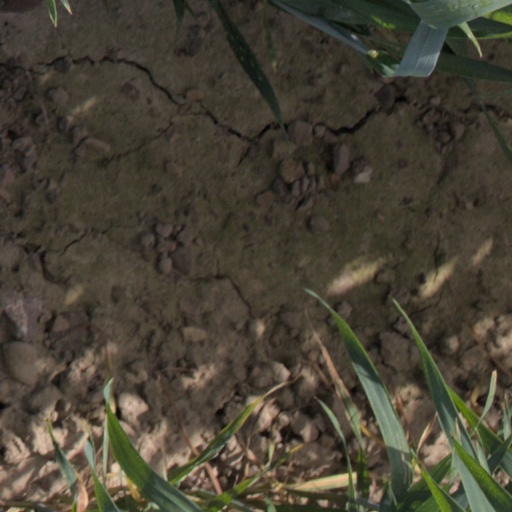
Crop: wheat